Anglo-American Committee of Inquiry

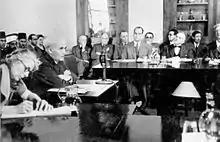
David Ben-Gurion testifying before the Anglo-American Committee of Inquiry

In 1917, Britain drafted the Balfour Declaration, becoming the first Great Power to support Zionist calls for a 'Jewish National Home' in Palestine. Shortly thereafter, Britain defeated the Ottoman Empire in World War I and as a result took control of Palestine. The Balfour Declaration was recognized by the Great Powers and incorporated into the Treaty of Sèvres. The Great Powers once again incorporated the declaration into the draft Mandate for Palestine that they submitted to the Council of the League of Nations. The US Senate rejected the Treaty of Versailles and as a consequence the United States never joined the League of Nations. The House and Senate passed a non-binding Joint Resolution, HR 360, 30 June 1922 favoring the establishment of a Jewish National Home in Palestine. On 21 September 1922, President Warren G. Harding also signed the resolution. A commission had been proposed by the United States at the Peace Conference as an international effort to determine if the region was ready for self-determination and to see what nations, if any, the locals wanted to act as mandatory powers. The report of the King-Crane Commission was not made public until after the Congress had voted on their Joint resolution. Public opinion was divided when it was learned that the Arab majority had requested that the mandate be administered by the United States, and that they intended to establish a democratically elected constituent assembly. This early preference for American over British or French oversight reflected a broader Arab skepticism toward European imperial ambitions, which were deeply rooted in past commissions' failures to adequately address Arab aspirations for self-rule.